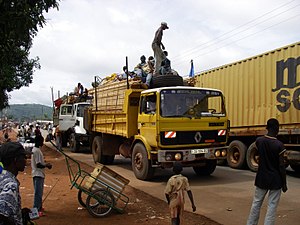
Renault Midliner
Renault Midliner var en mellemtung lastbil til distributionskørsel fra Renault Trucks. Modellen fandtes som ladvogn og som chassis til opbygning. Renault Trucks byggede i første omgang modellen på fabrikken i Blainville-sur-Orne. Midliner havde de fires klub-førerhus og startede oprindeligt som en model fra Renaults datterselskab Saviem som Saviem JP/JN i let udførelse og Saviem HB i tung udførelse. På de tungere versioner bestod forskellen i de i kofangeren i stedet for i kølergrillen monterede forlygter, og den fandtes også med dobbeltkabine. Efter sammenlægningen af Renaults datterselskaber Saviem og Berliet i 1978 til Renault Véhicules Industriels blev modellen på hjemmemarkedet først solgt som Renault Saviem JP/JN und GF/GR/GB, og efter et facelift i 1979 forsvandt varemærket Saviem. Fra 1982 hed modellen på det franske hjemmemarked Renault JK/G og fra 1985 Renault S eller Renault G.